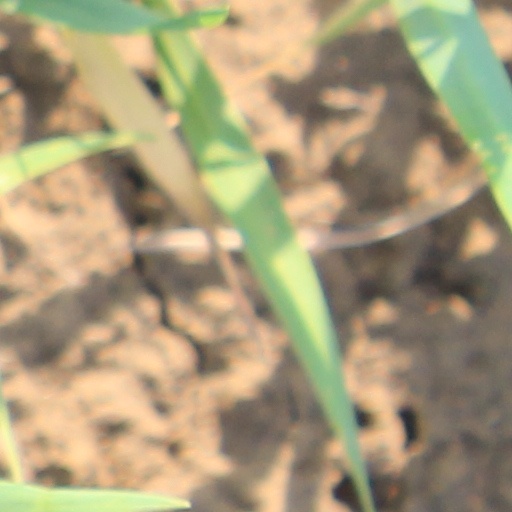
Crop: wheat